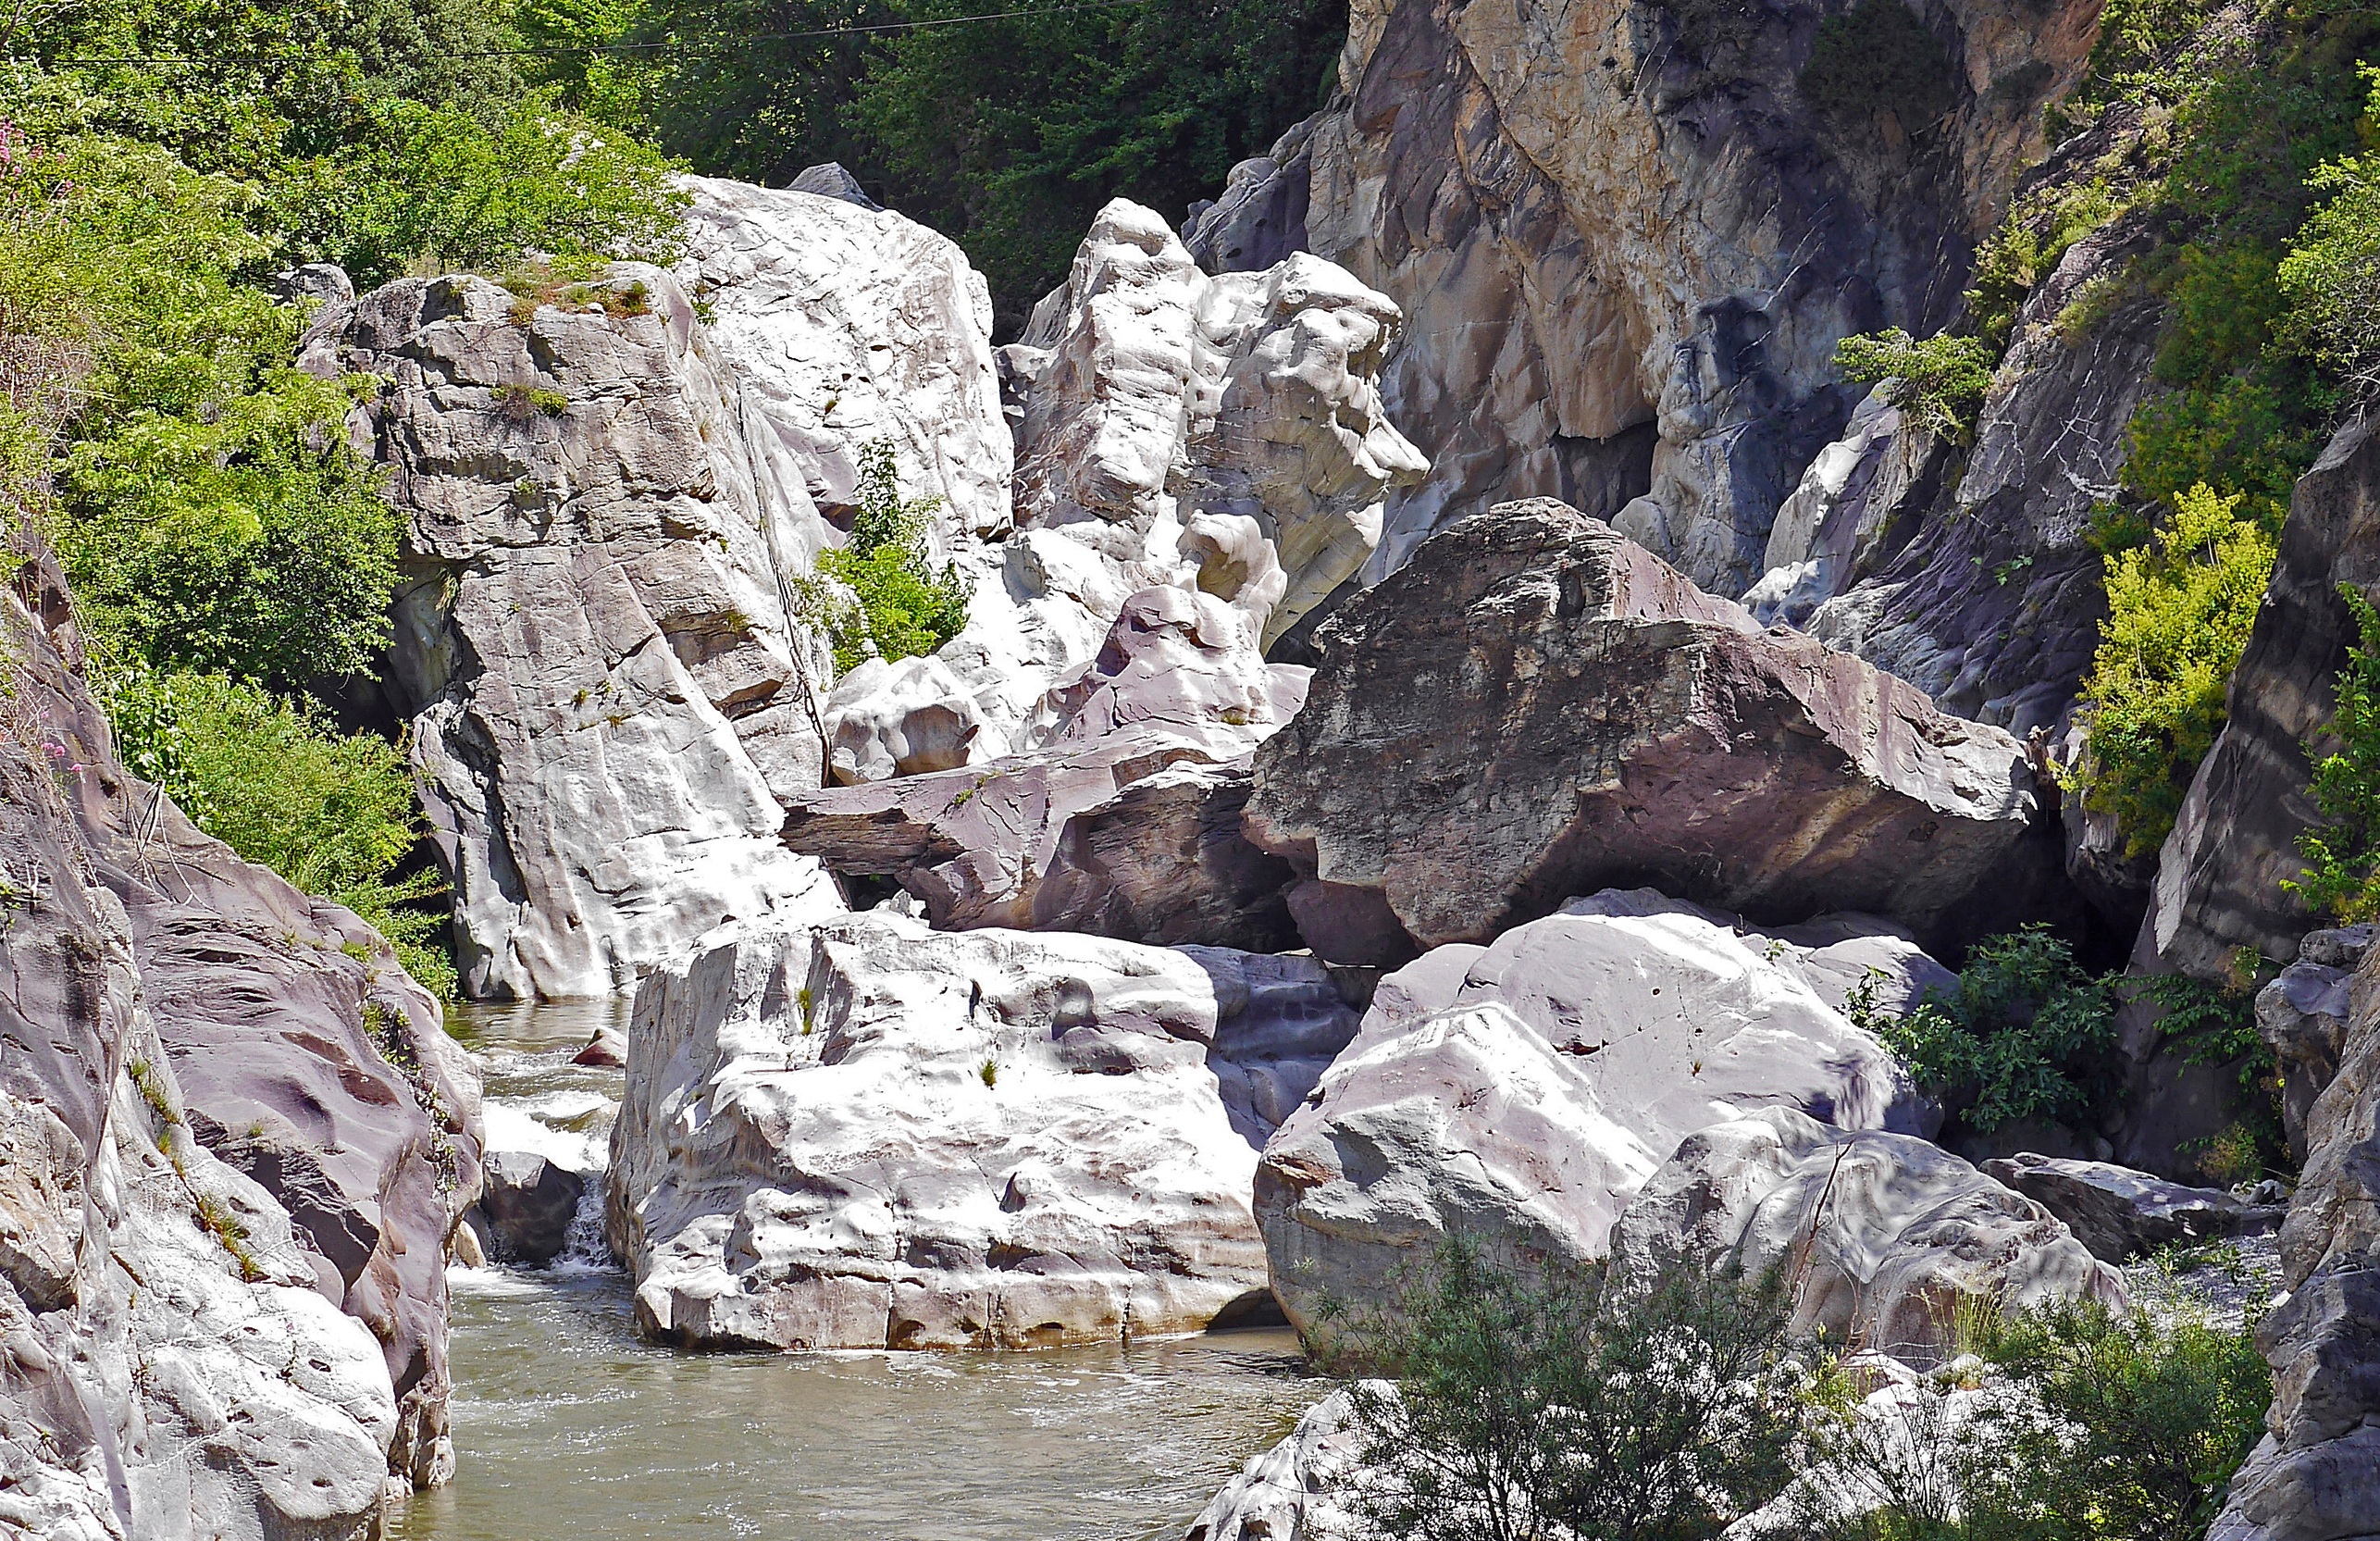
rock, valley, formation, cliff, france, stream, alpine, gorge, canyon, terrain, geology, ravine, boulder, white water, water feature, wadi, polished, eng, landform, south of france, water power, washed, riverbed, mountain river, alpes maritimes, maritime alps, clammy, la roya, geological phenomenon